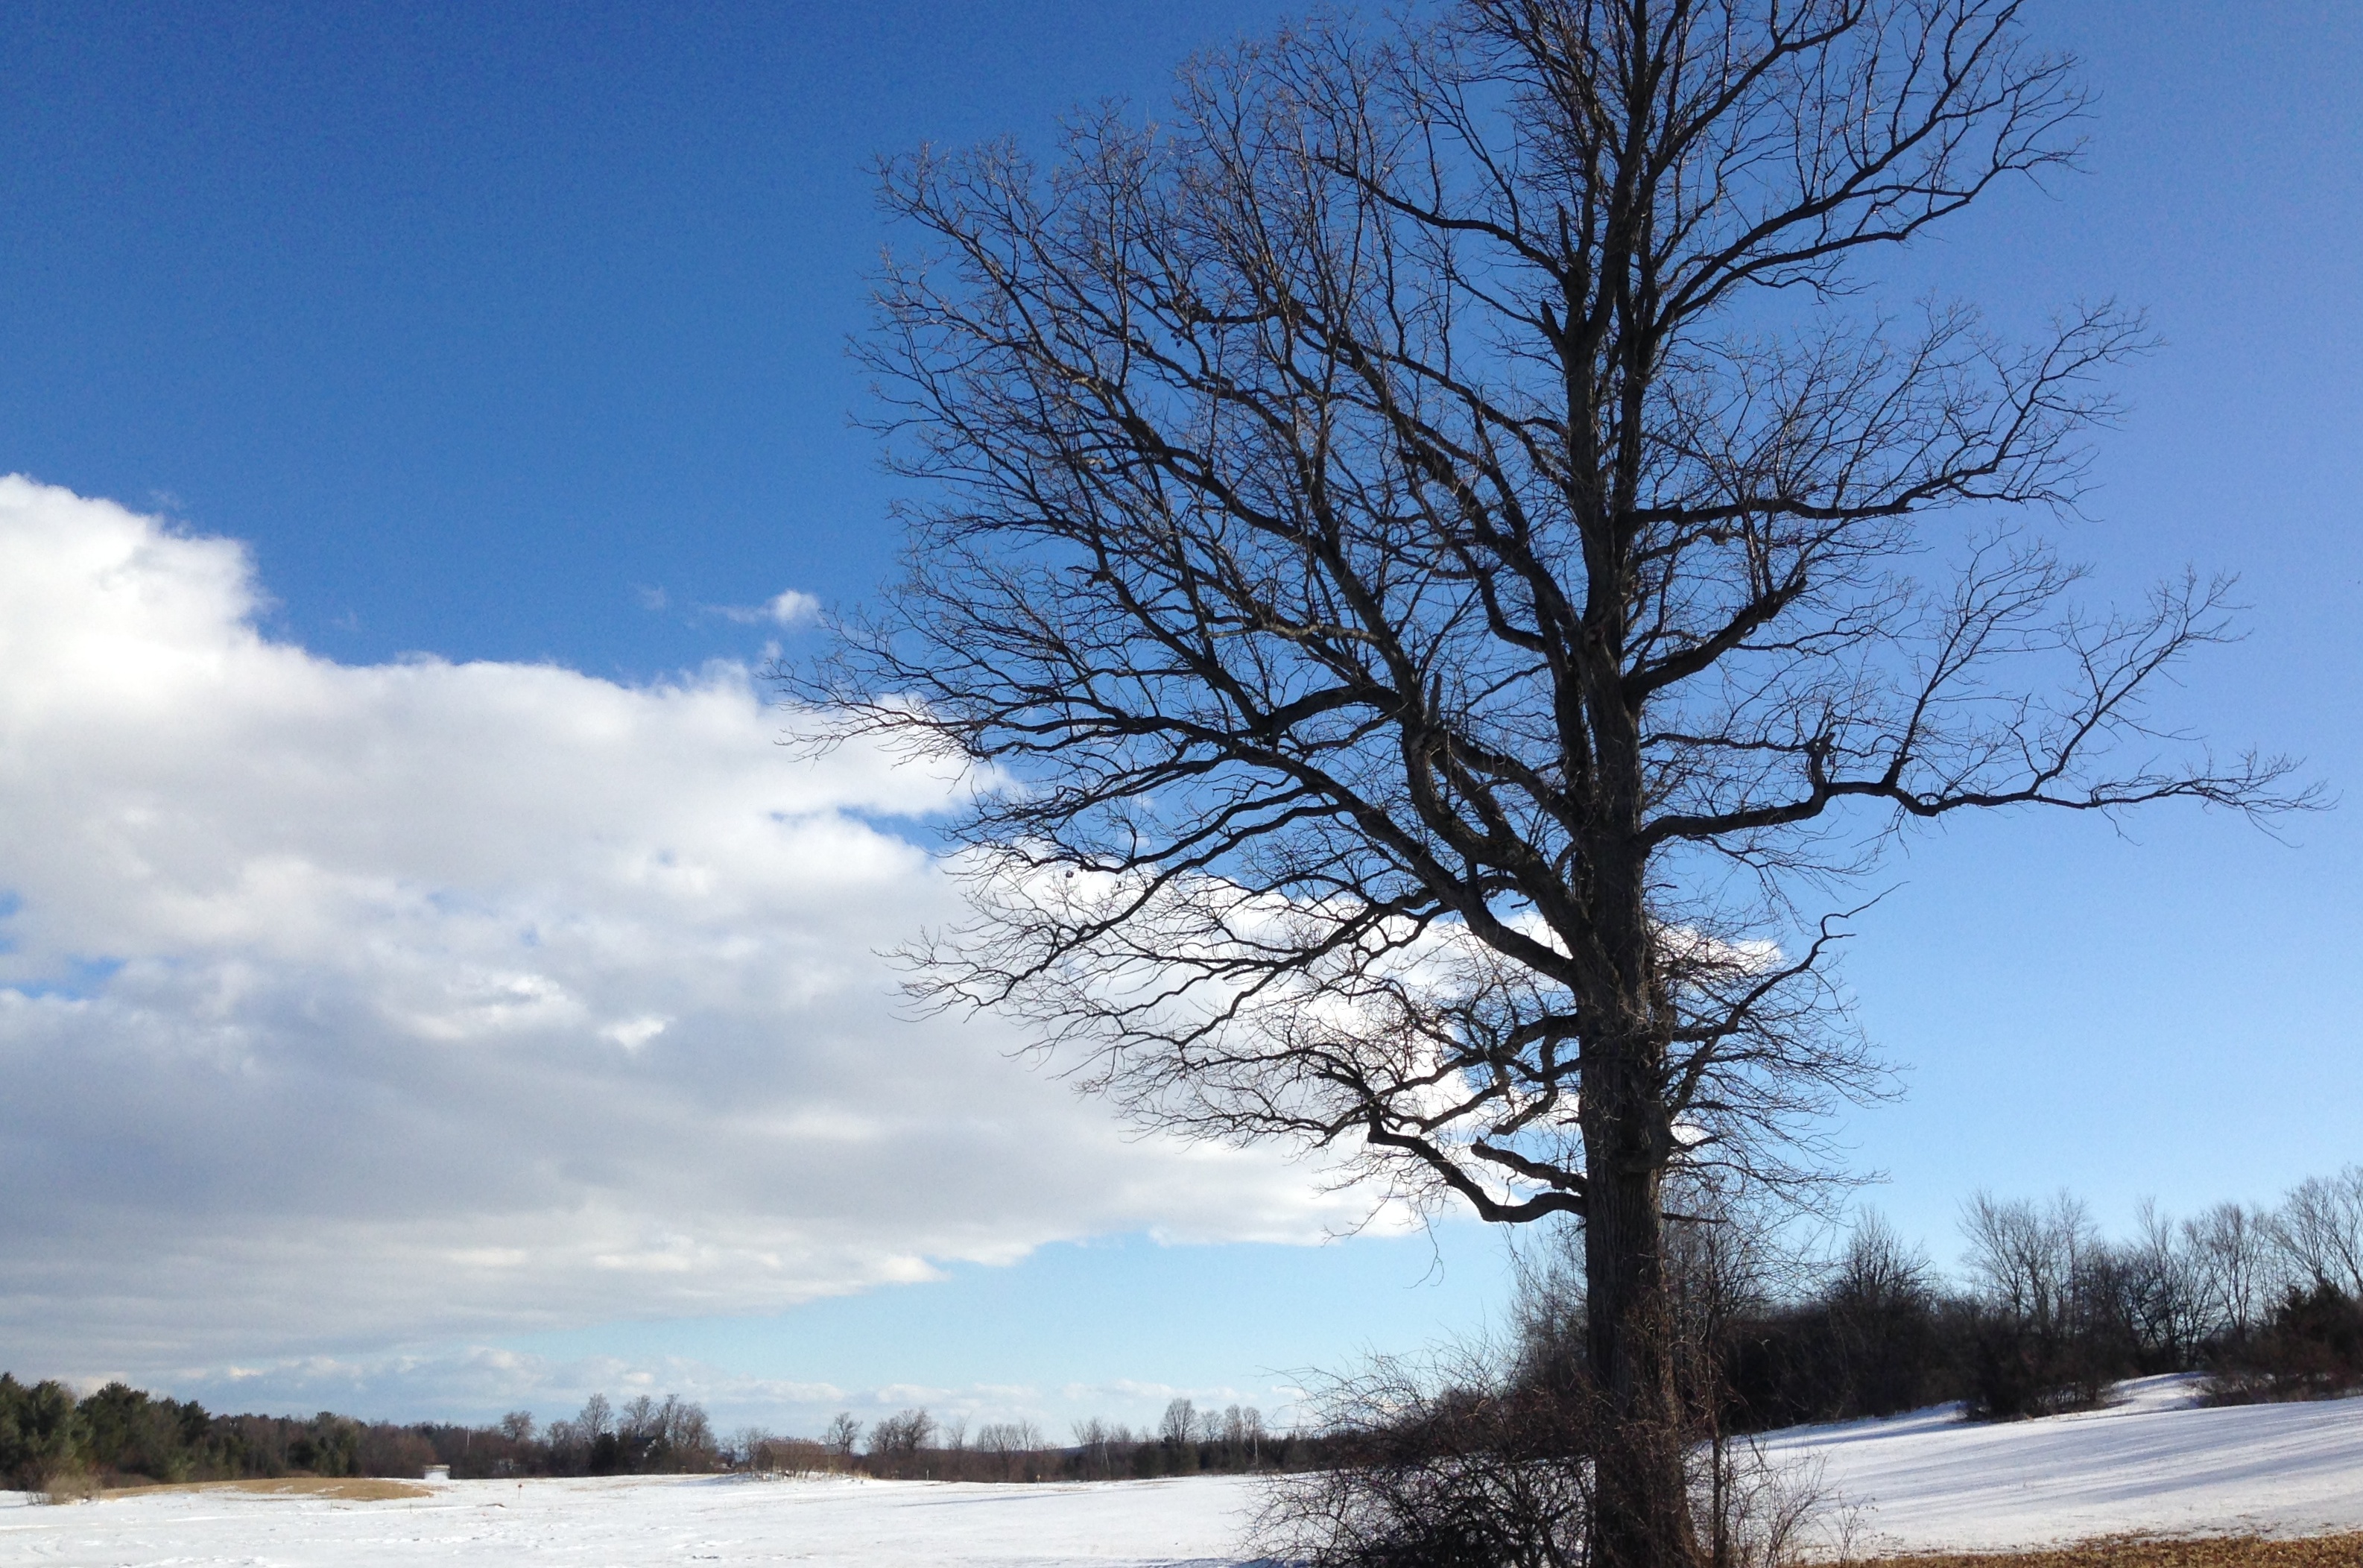
landscape, tree, nature, branch, mountain, snow, winter, cloud, plant, sky, sunlight, morning, lake, frost, ice, weather, season, cool image, freezing, atmospheric phenomenon, woody plant